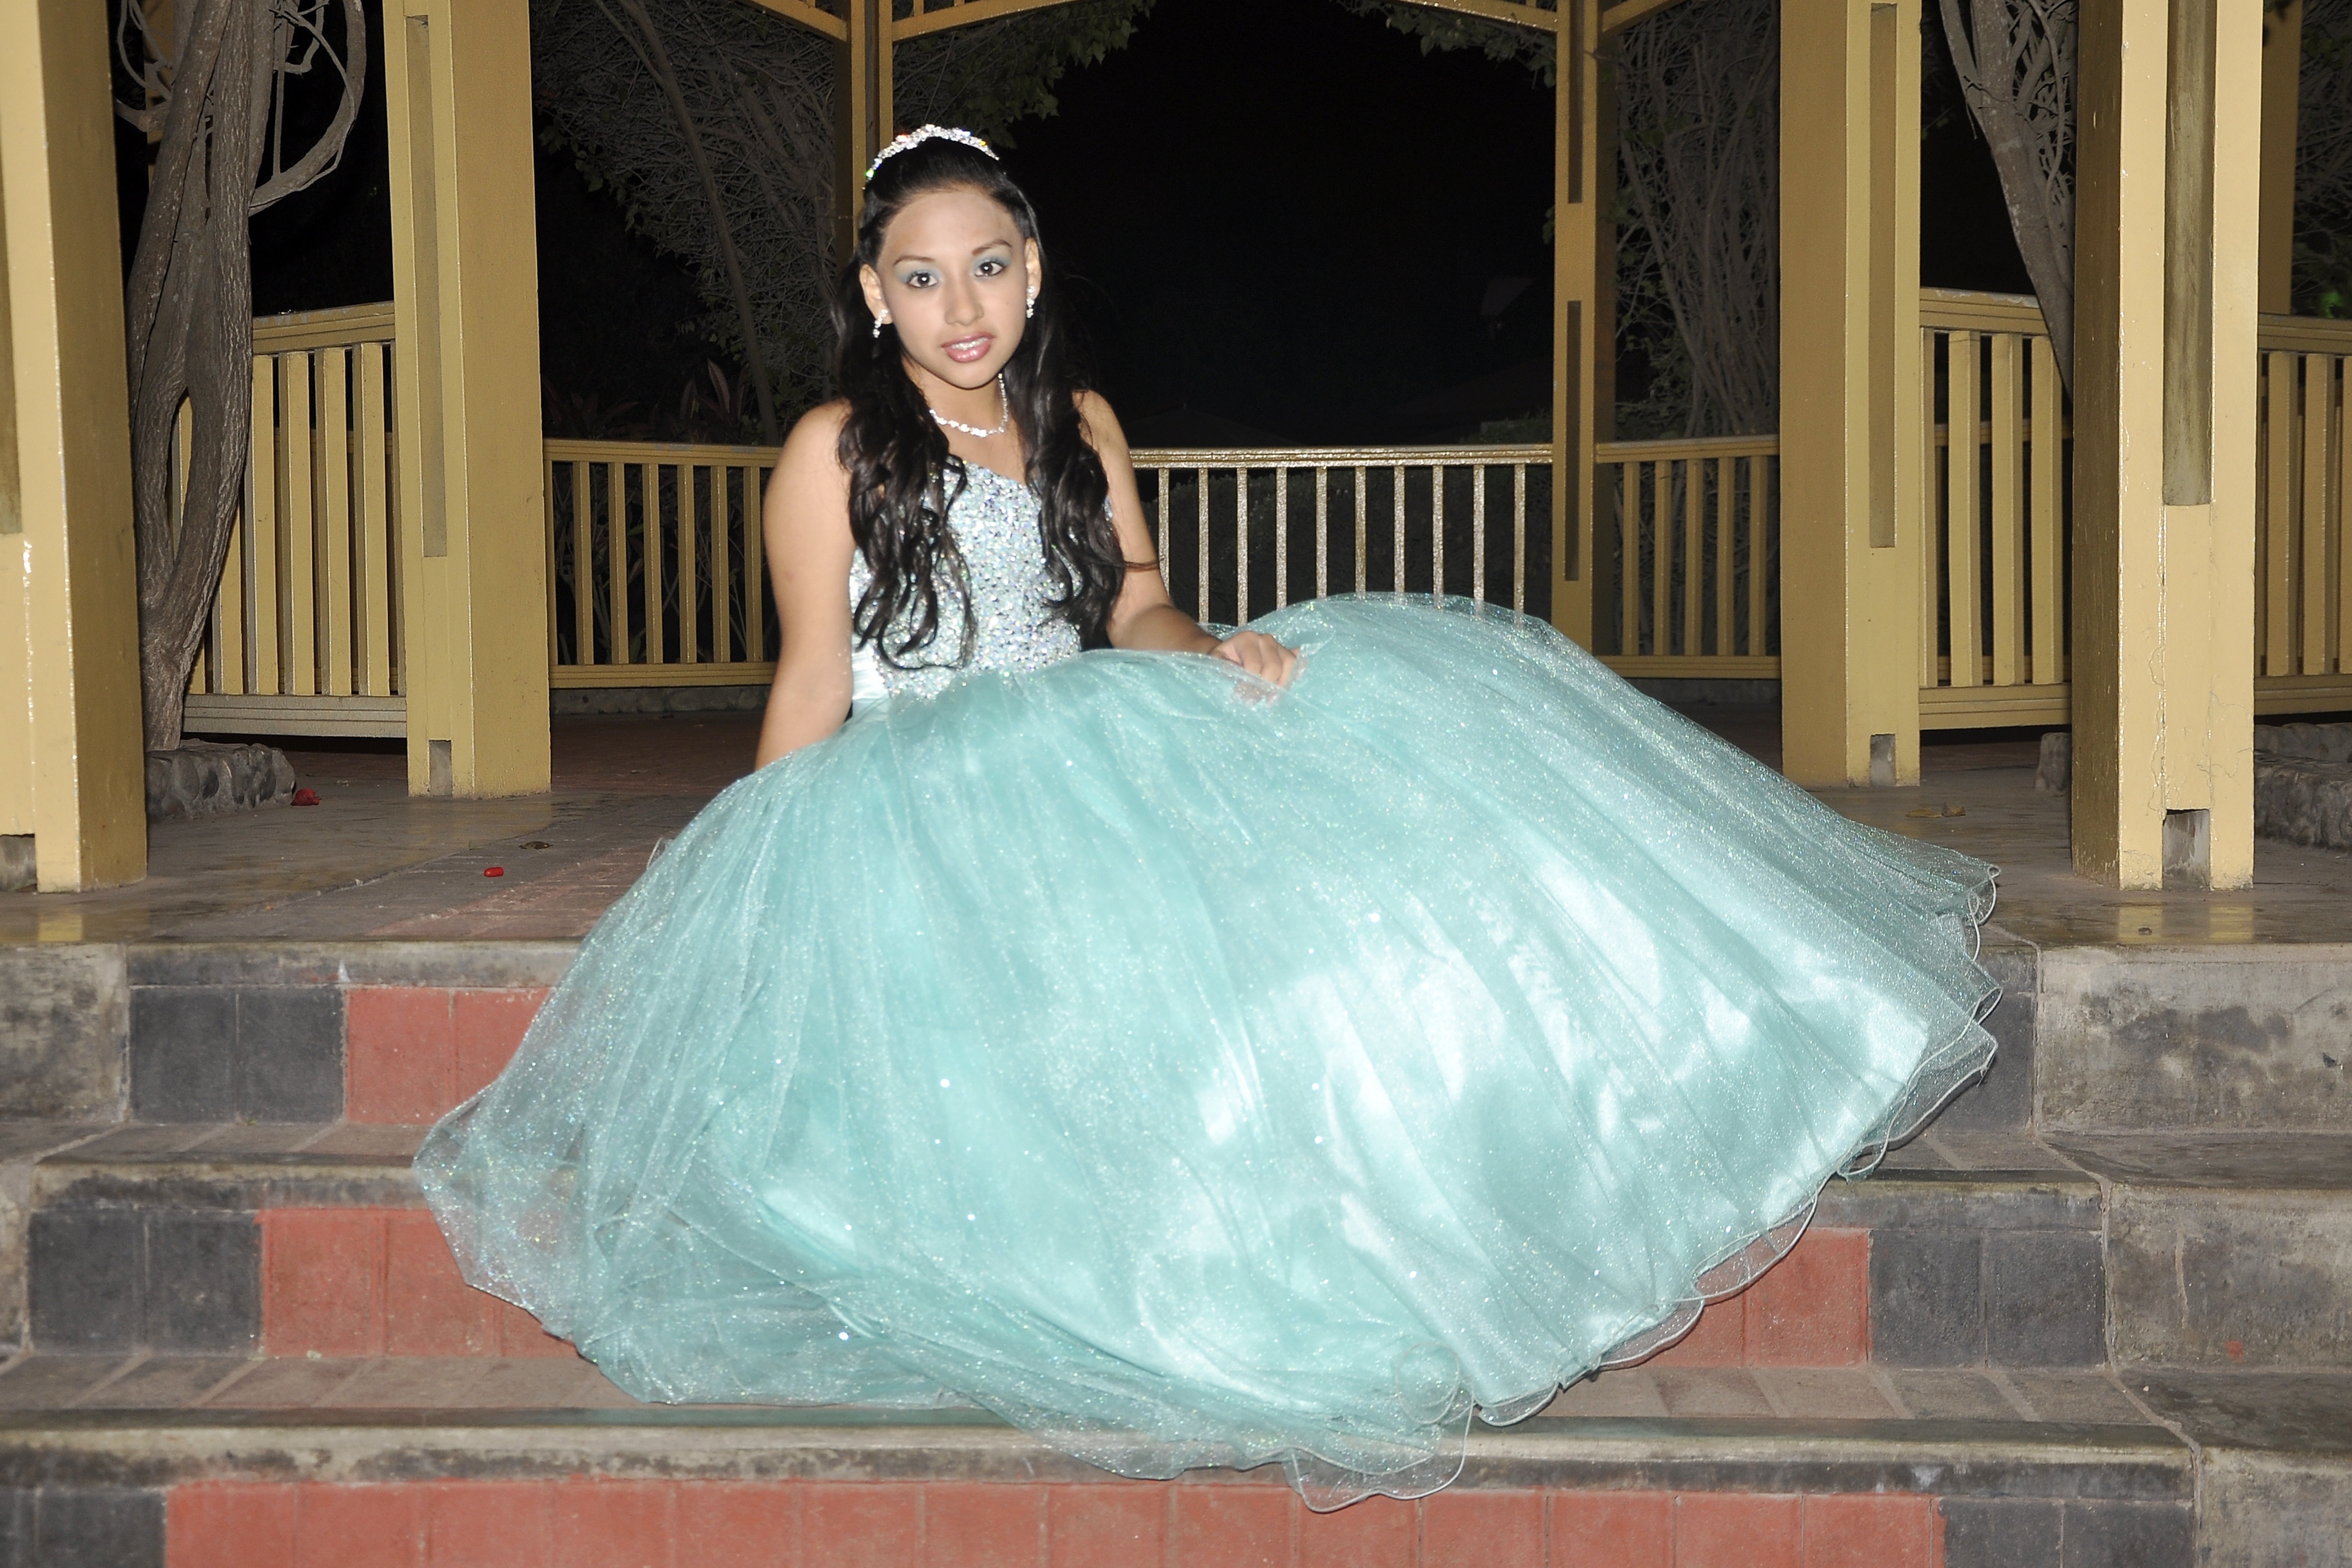
spring, green, sitting, park, clothing, garden, wedding dress, bride, sculpture, dress, women, arms, rosa, beautiful, bronze, worship, pretty, teen, prom, gown, knees, quinceanera, bridal clothing